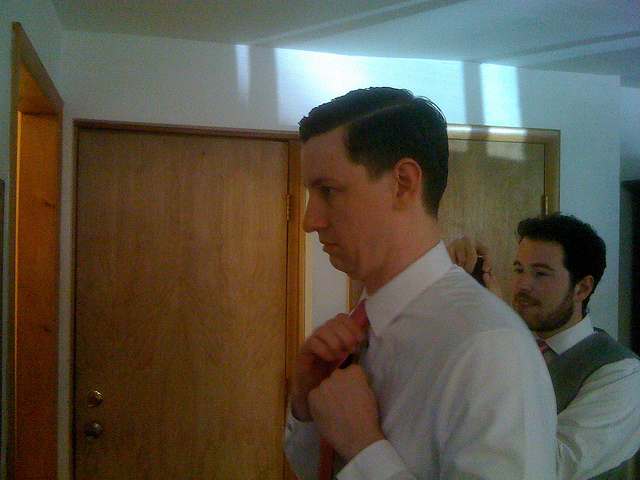
user: Given an image and a question. Answer the question in a short answer. Question: What is the name of clothing round the man's neck? Short Answer:
assistant: tie